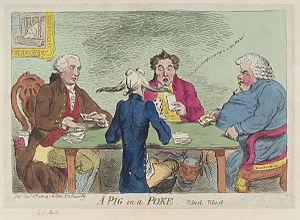
Sir Joseph Mawbey, 1ᵉʳ baronnet est un distillateur et un homme politique anglais qui siège à la Chambre des communes entre 1761 et 1790. Il est un partisan de John Wilkes.